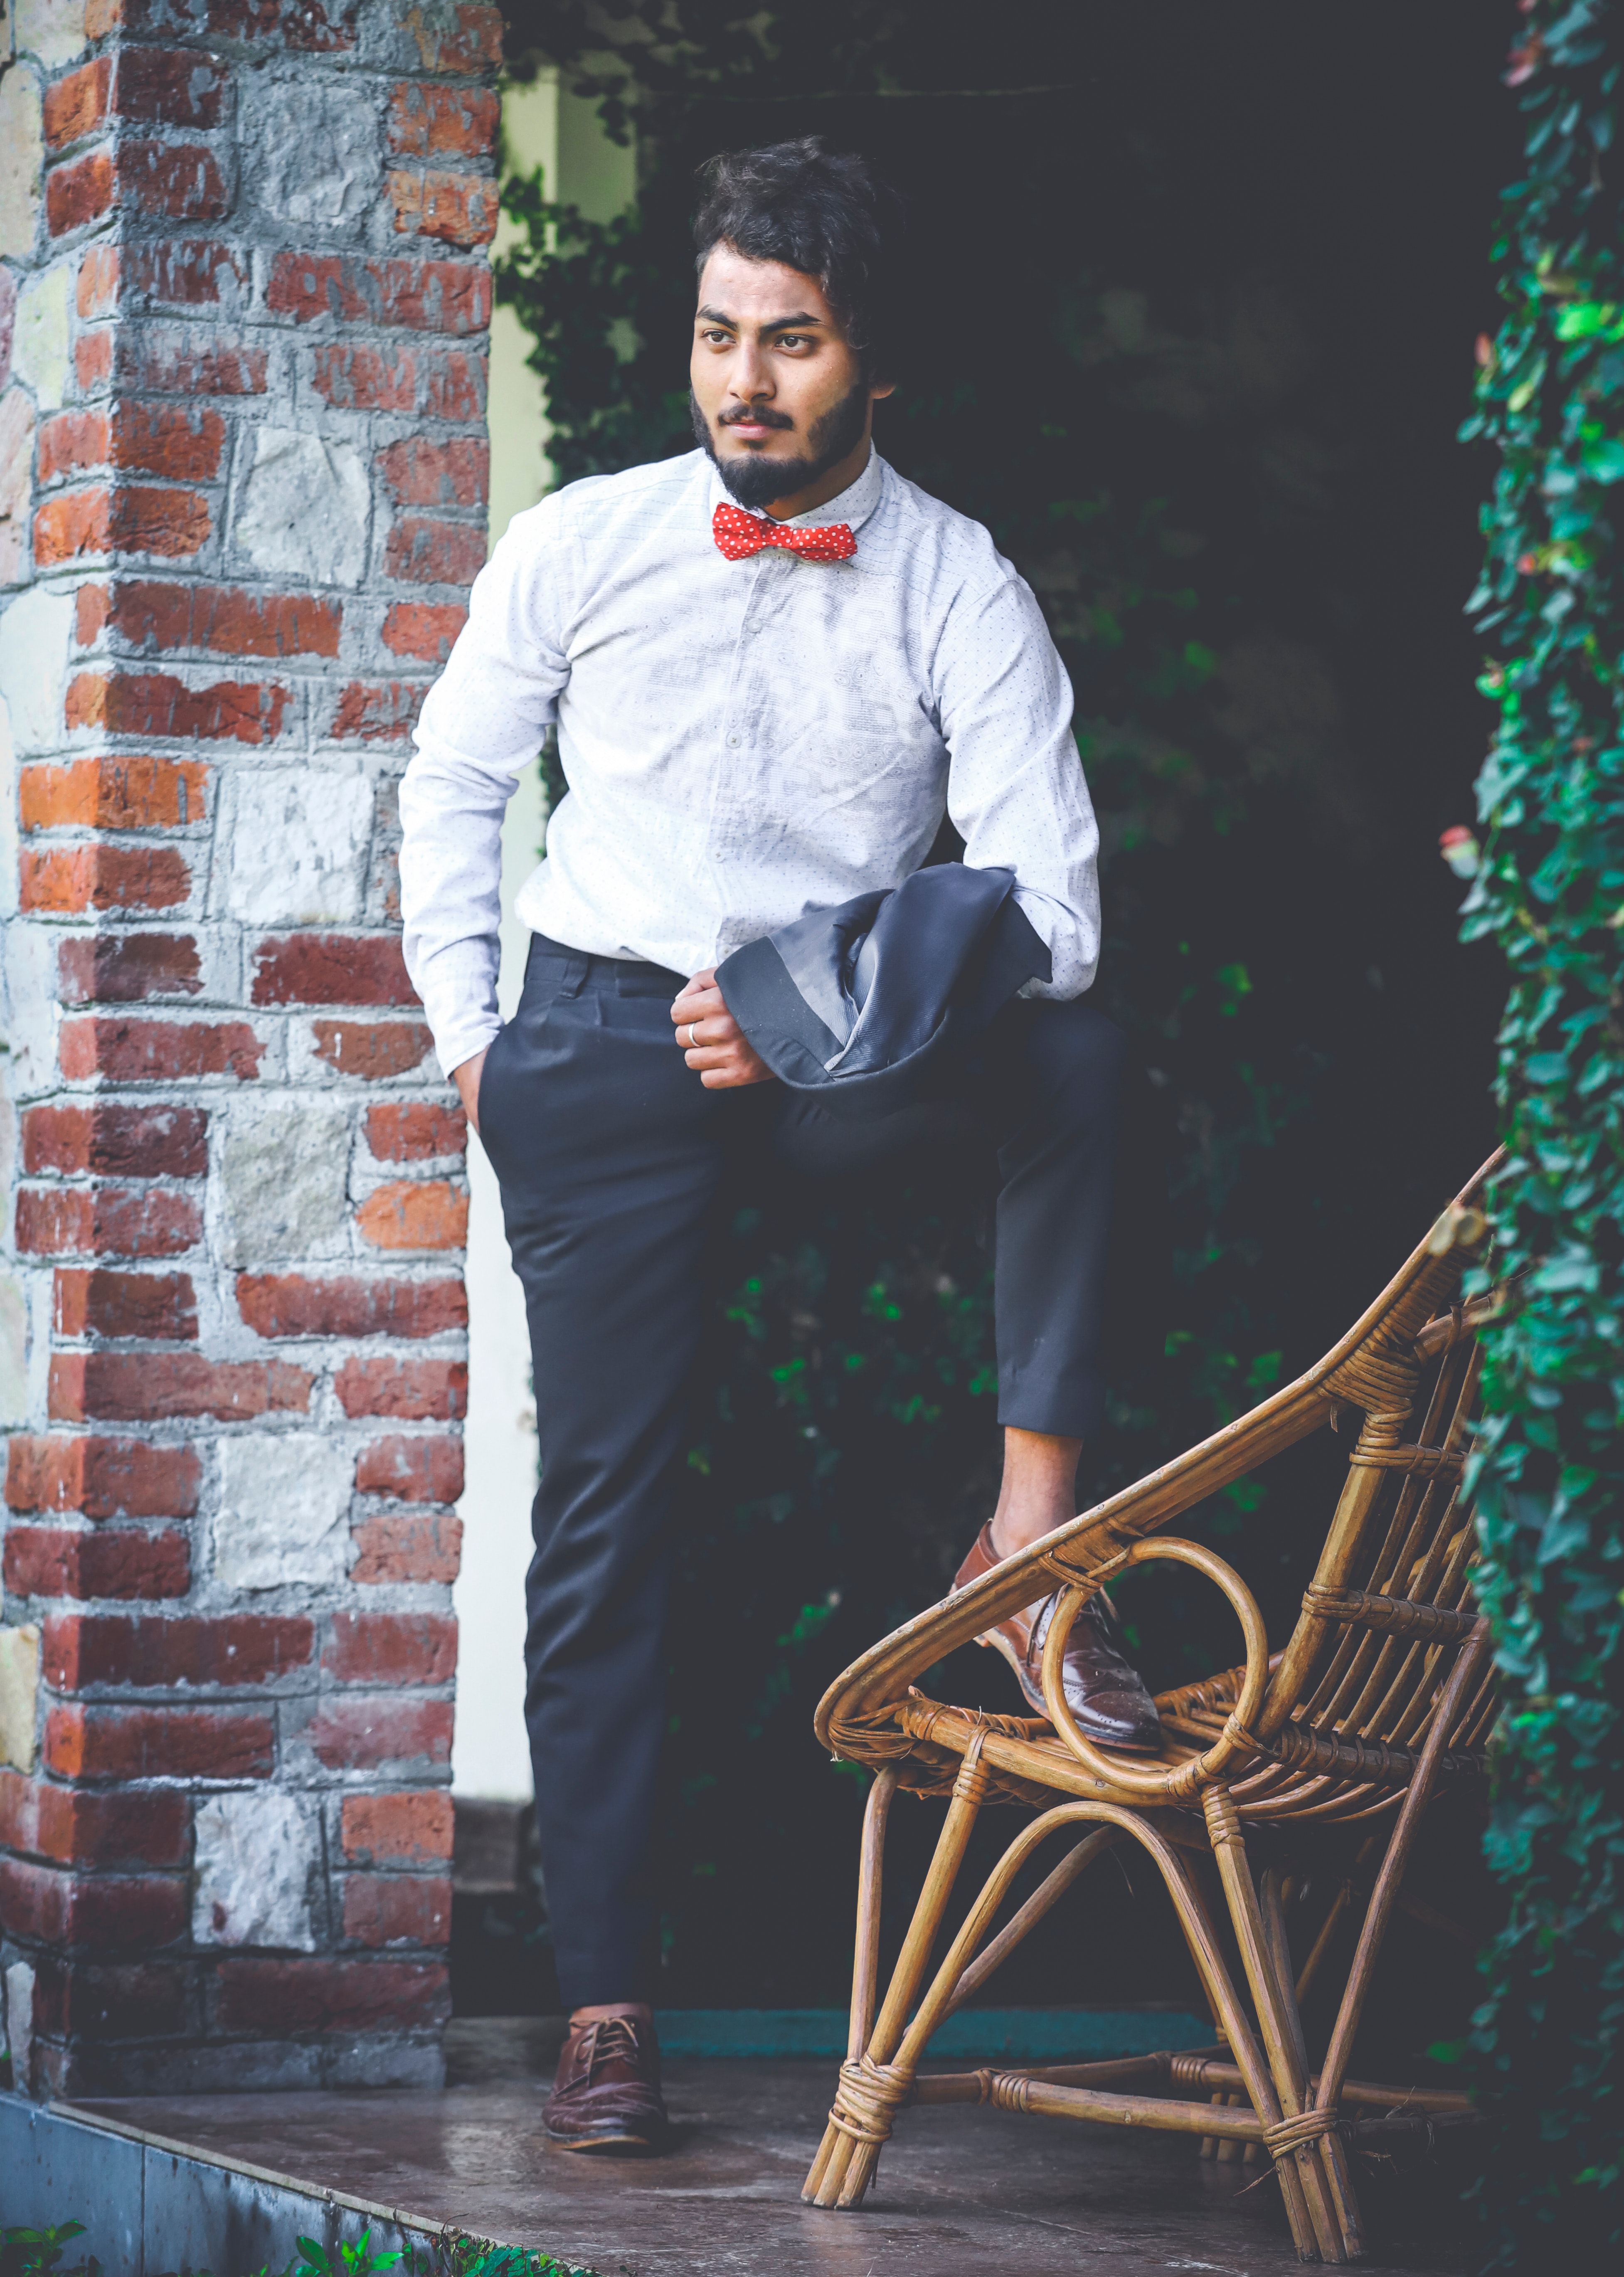
green, formal wear, sitting, dress shirt, textile, glasses, photography, furniture, denim, suit, chair, jeans, style, fashion design